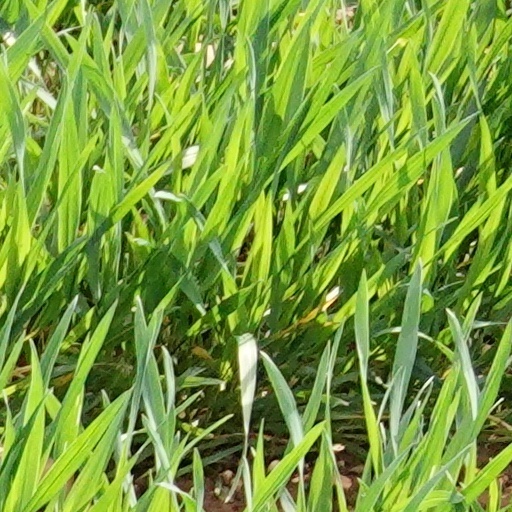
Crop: wheat